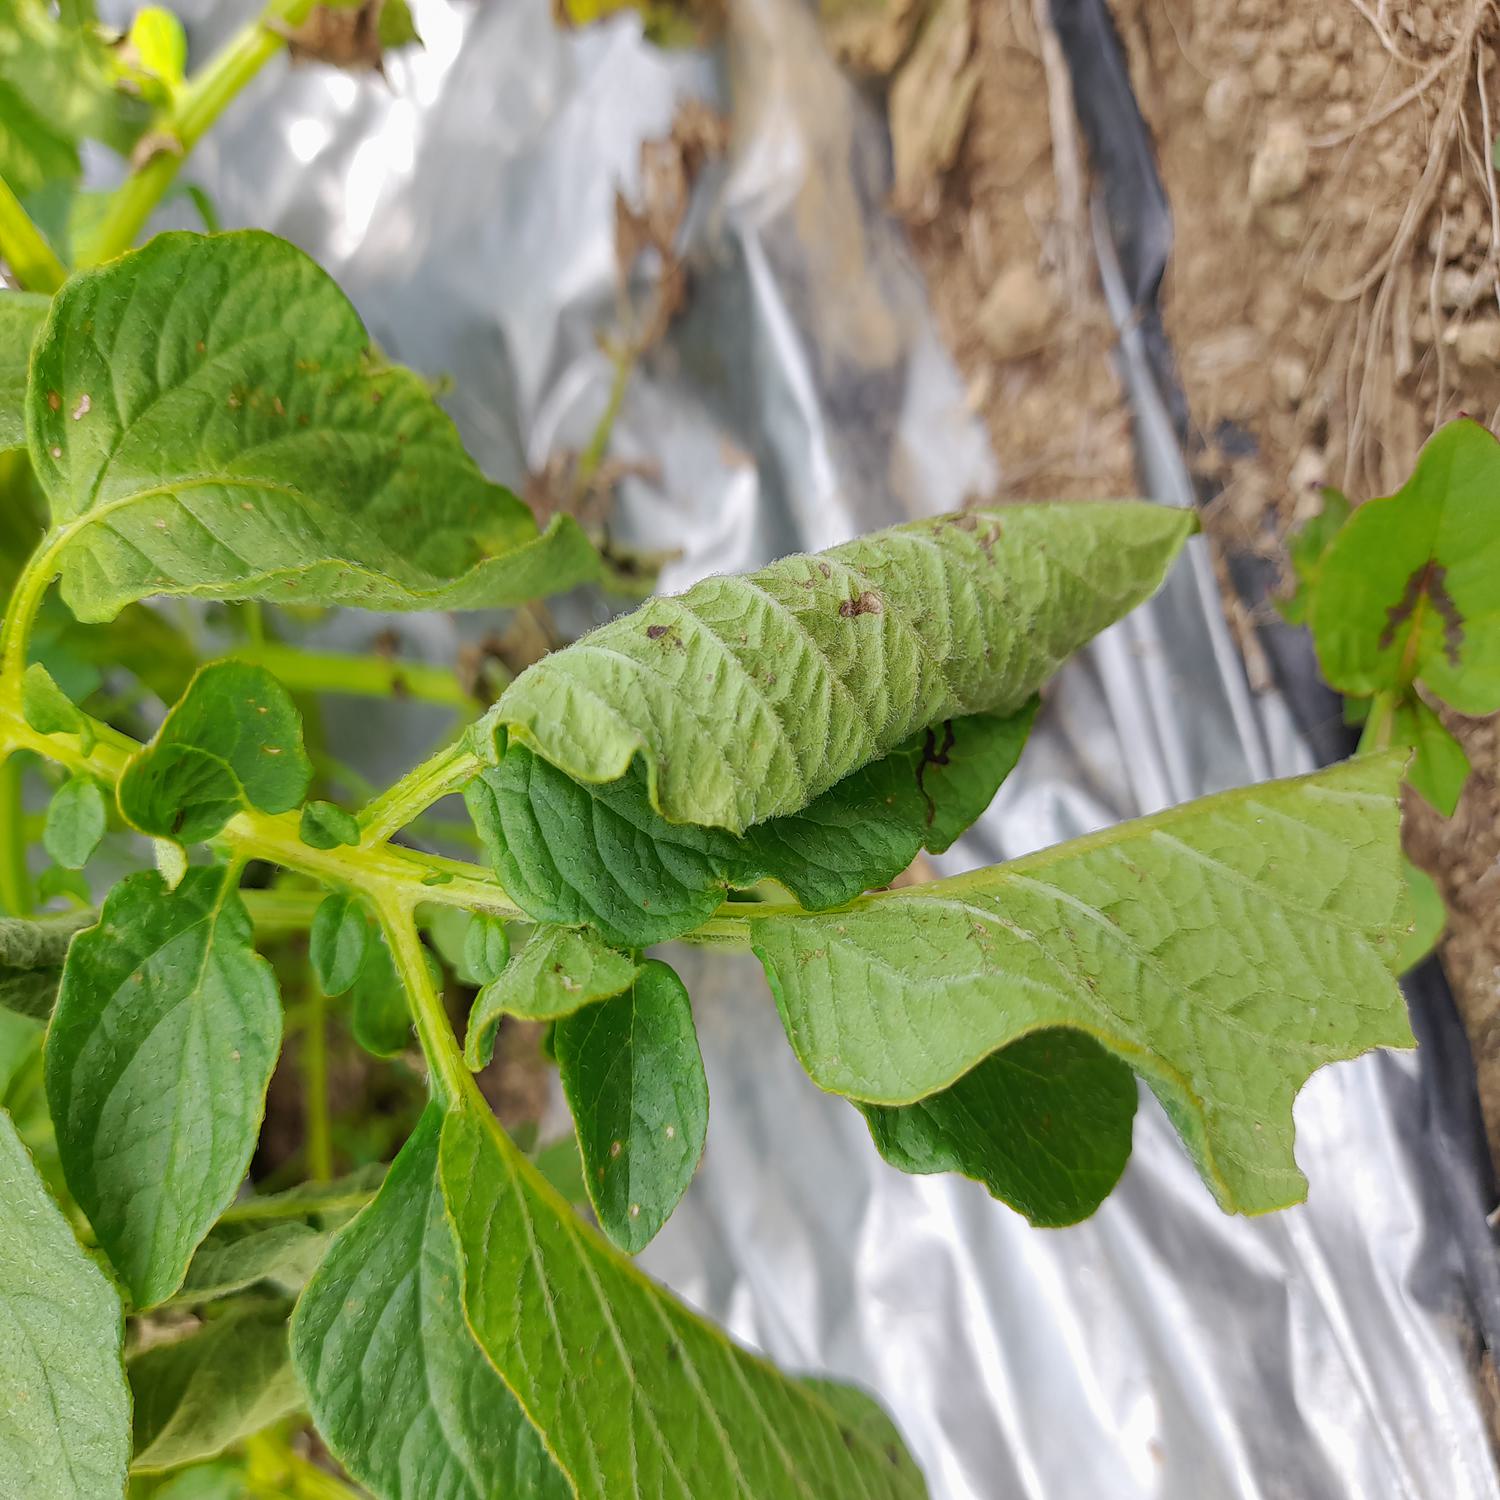
Label: Bacteria